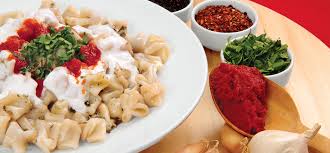
Yemek: manti